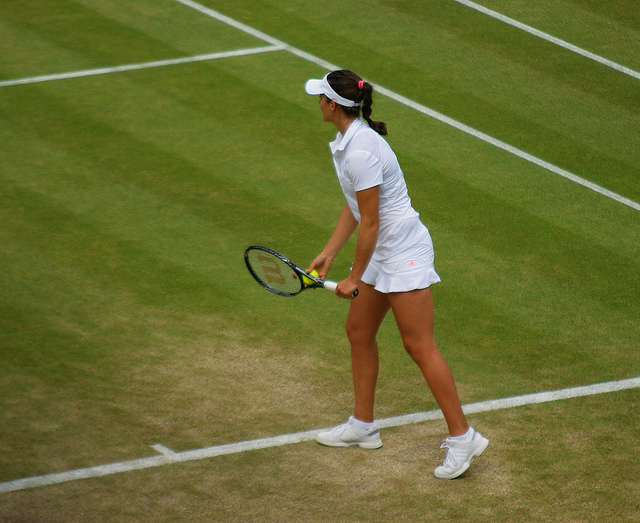
người phụ nữ đang cầm vợt tennis đứng trên sân